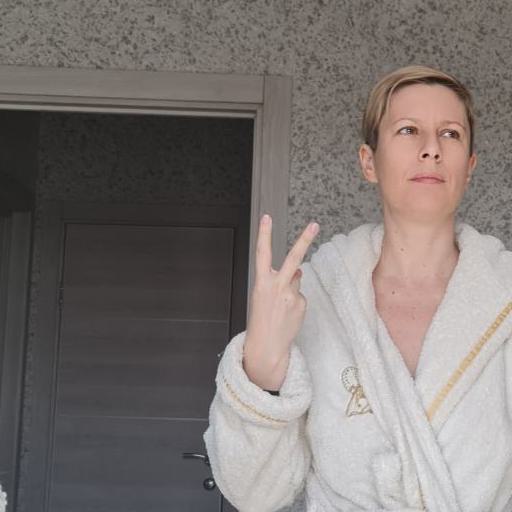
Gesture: peace_inverted